Attangudi Palace

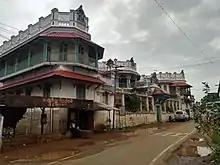
Attangudi palace

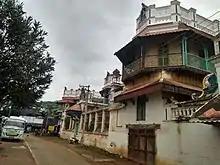
Attangudi palace, another view

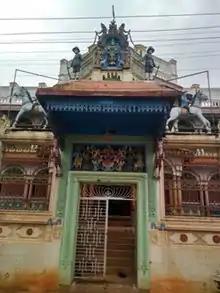
Main entrance

Attangudi Palace is a palace situated in Attangudi in Sivaganga District, in Tamil Nadu, India.